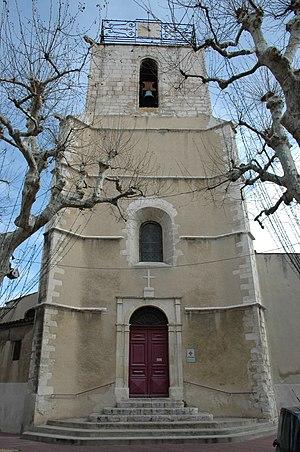
Église Saint-Nicolas, 3 rue de l'Église (Classé, 1992) This building is classé au titre des Monuments Historiques. It is indexed in the Base Mérimée, a database of architectural heritage maintained by the French Ministry of Culture,
Cet article recense les monuments historiques des Bouches-du-Rhône, en France.